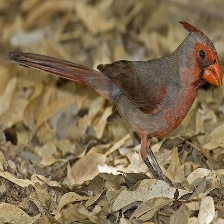
Species: PYRRHULOXIA
Scientific name: CARDINALIS SINUATUS